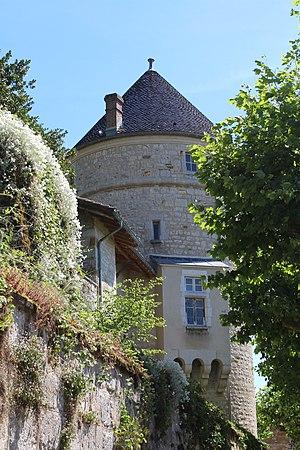
Château de Treffort, Val-Revermont.